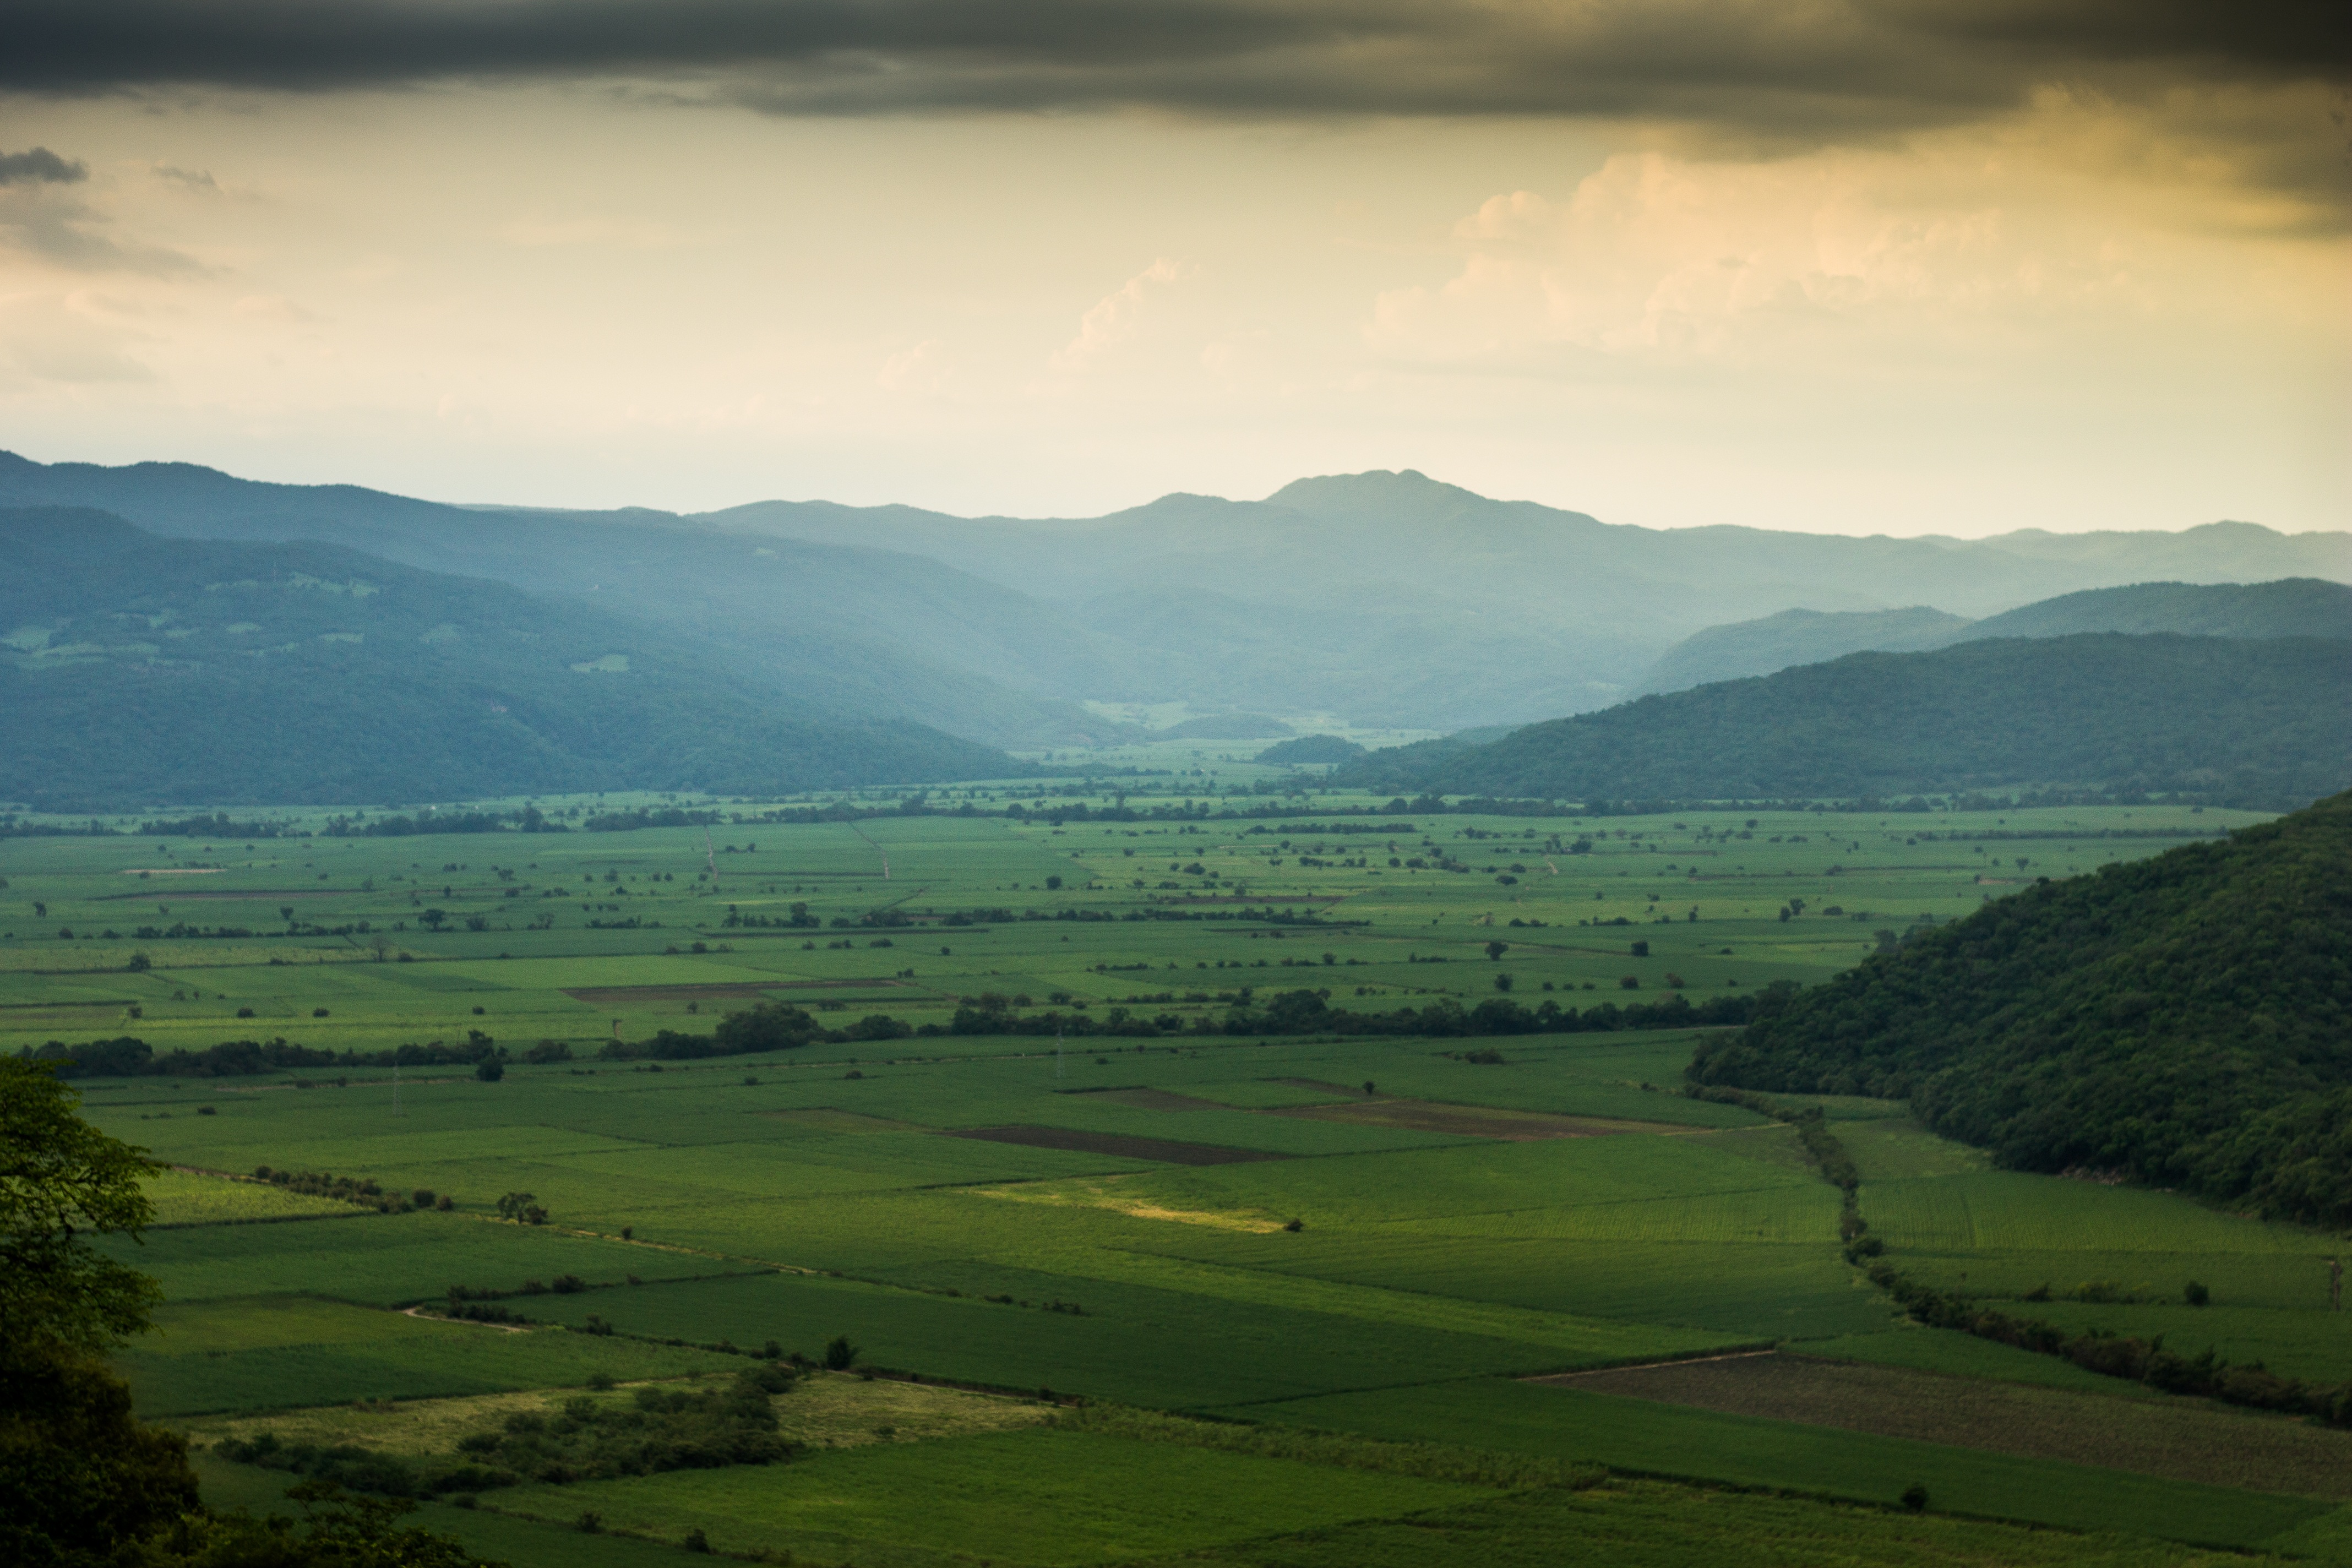
landscape, nature, grass, horizon, mountain, cloud, mist, field, meadow, air, morning, hill, lake, dawn, valley, mountain range, green, pasture, agriculture, highland, plain, clouds, mountains, grassland, crops, plateau, fell, planting, loch, rural area, properties, landform, natural environment, geographical feature, atmospheric phenomenon, mountainous landforms